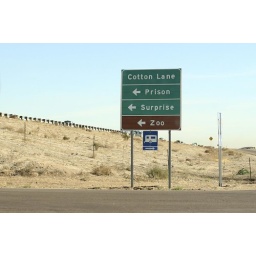
The sign on the way to my brothers old house in Arizona